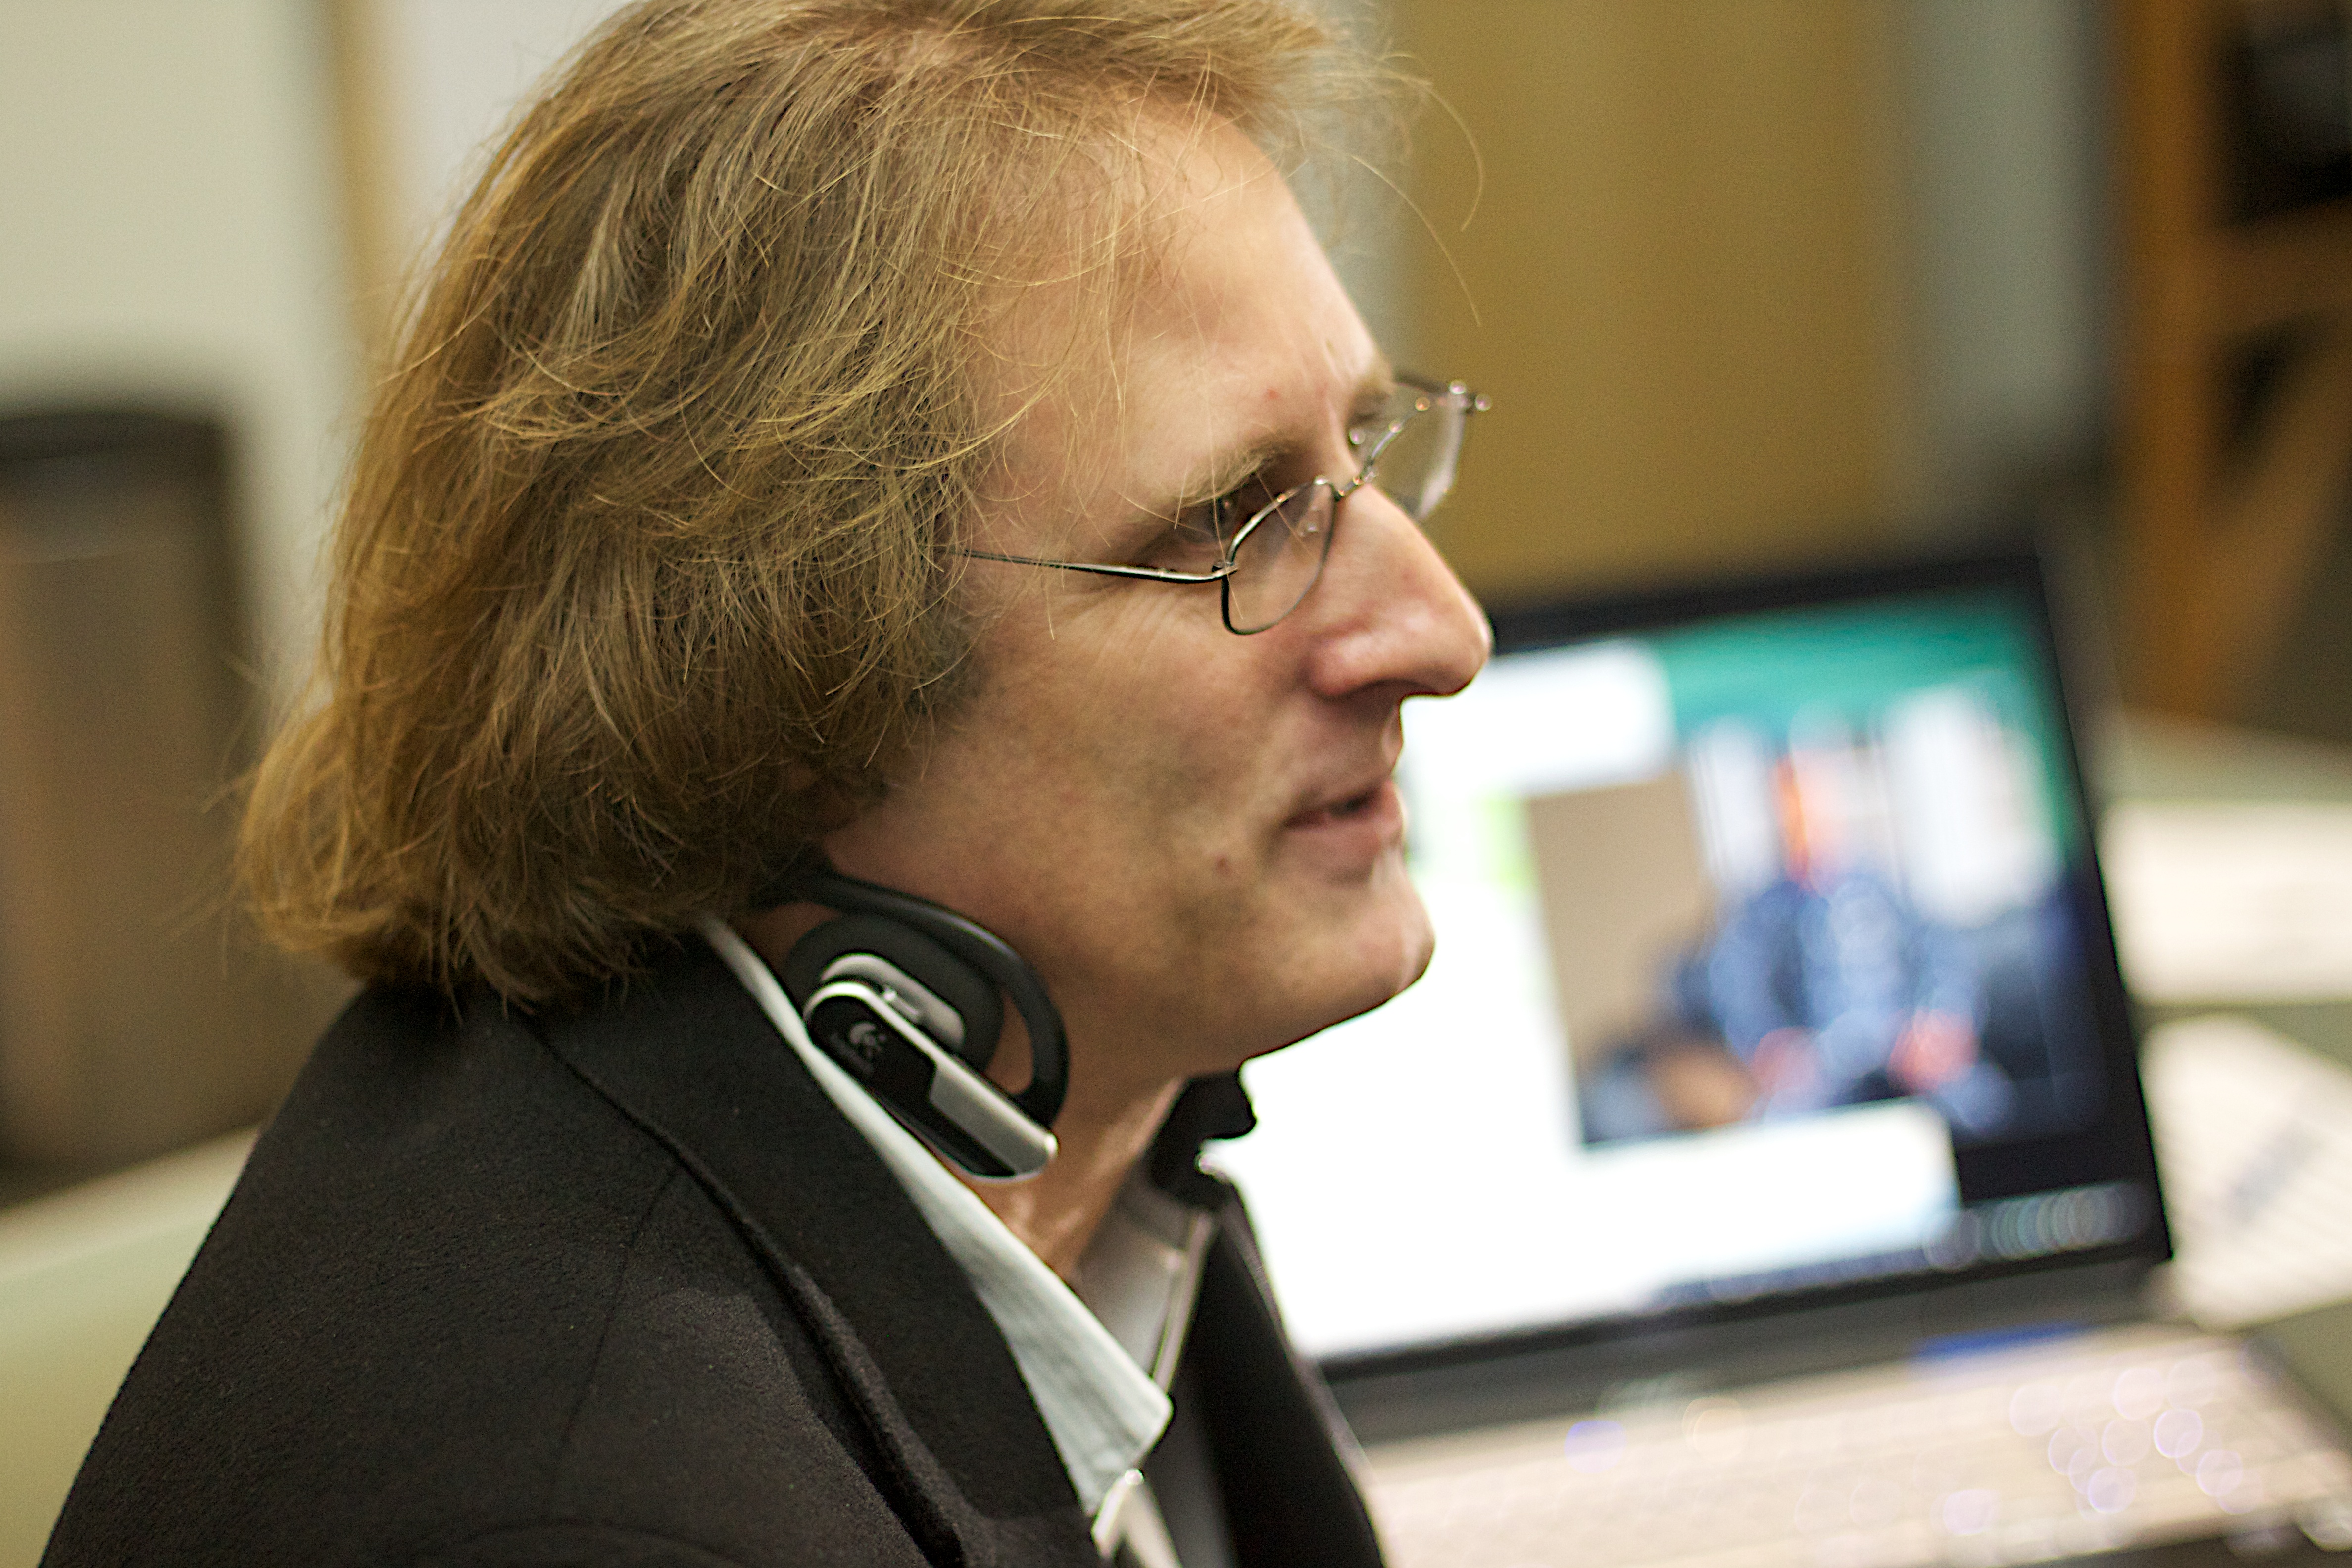
person, conversation, glasses